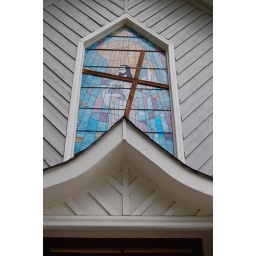
Beautiful stained glass window on the church by my home.